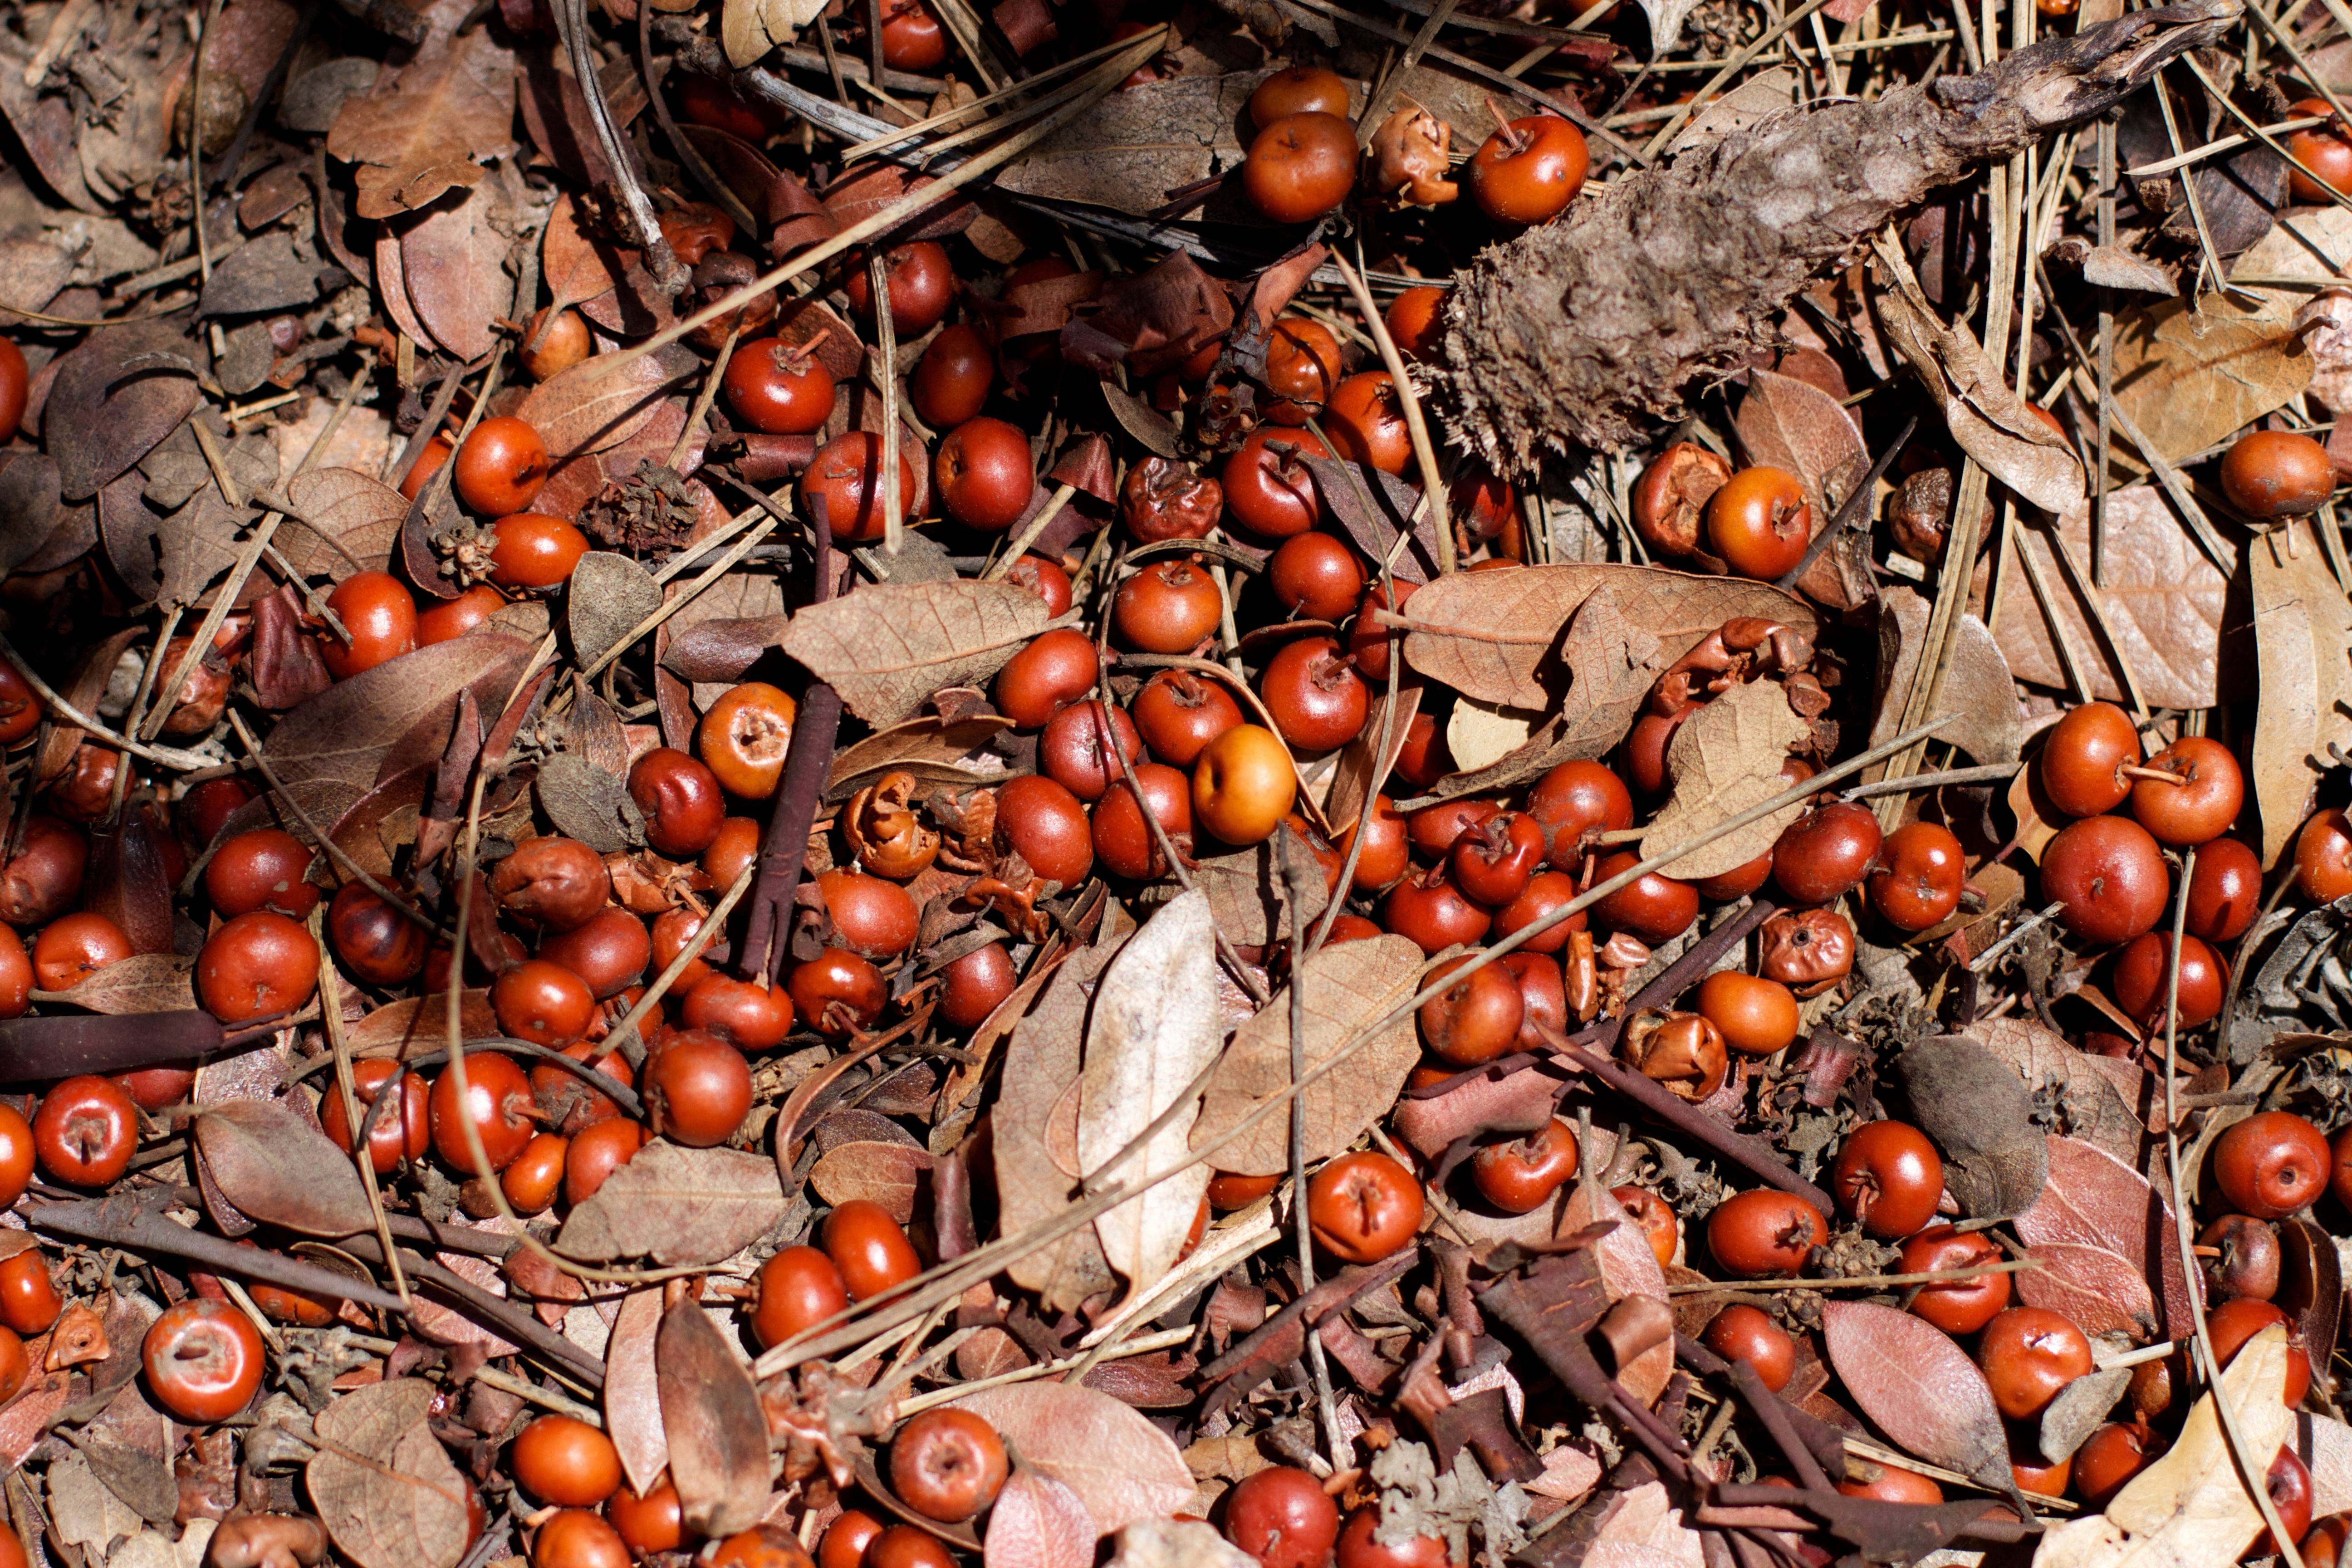
wood, food, produce, scrap